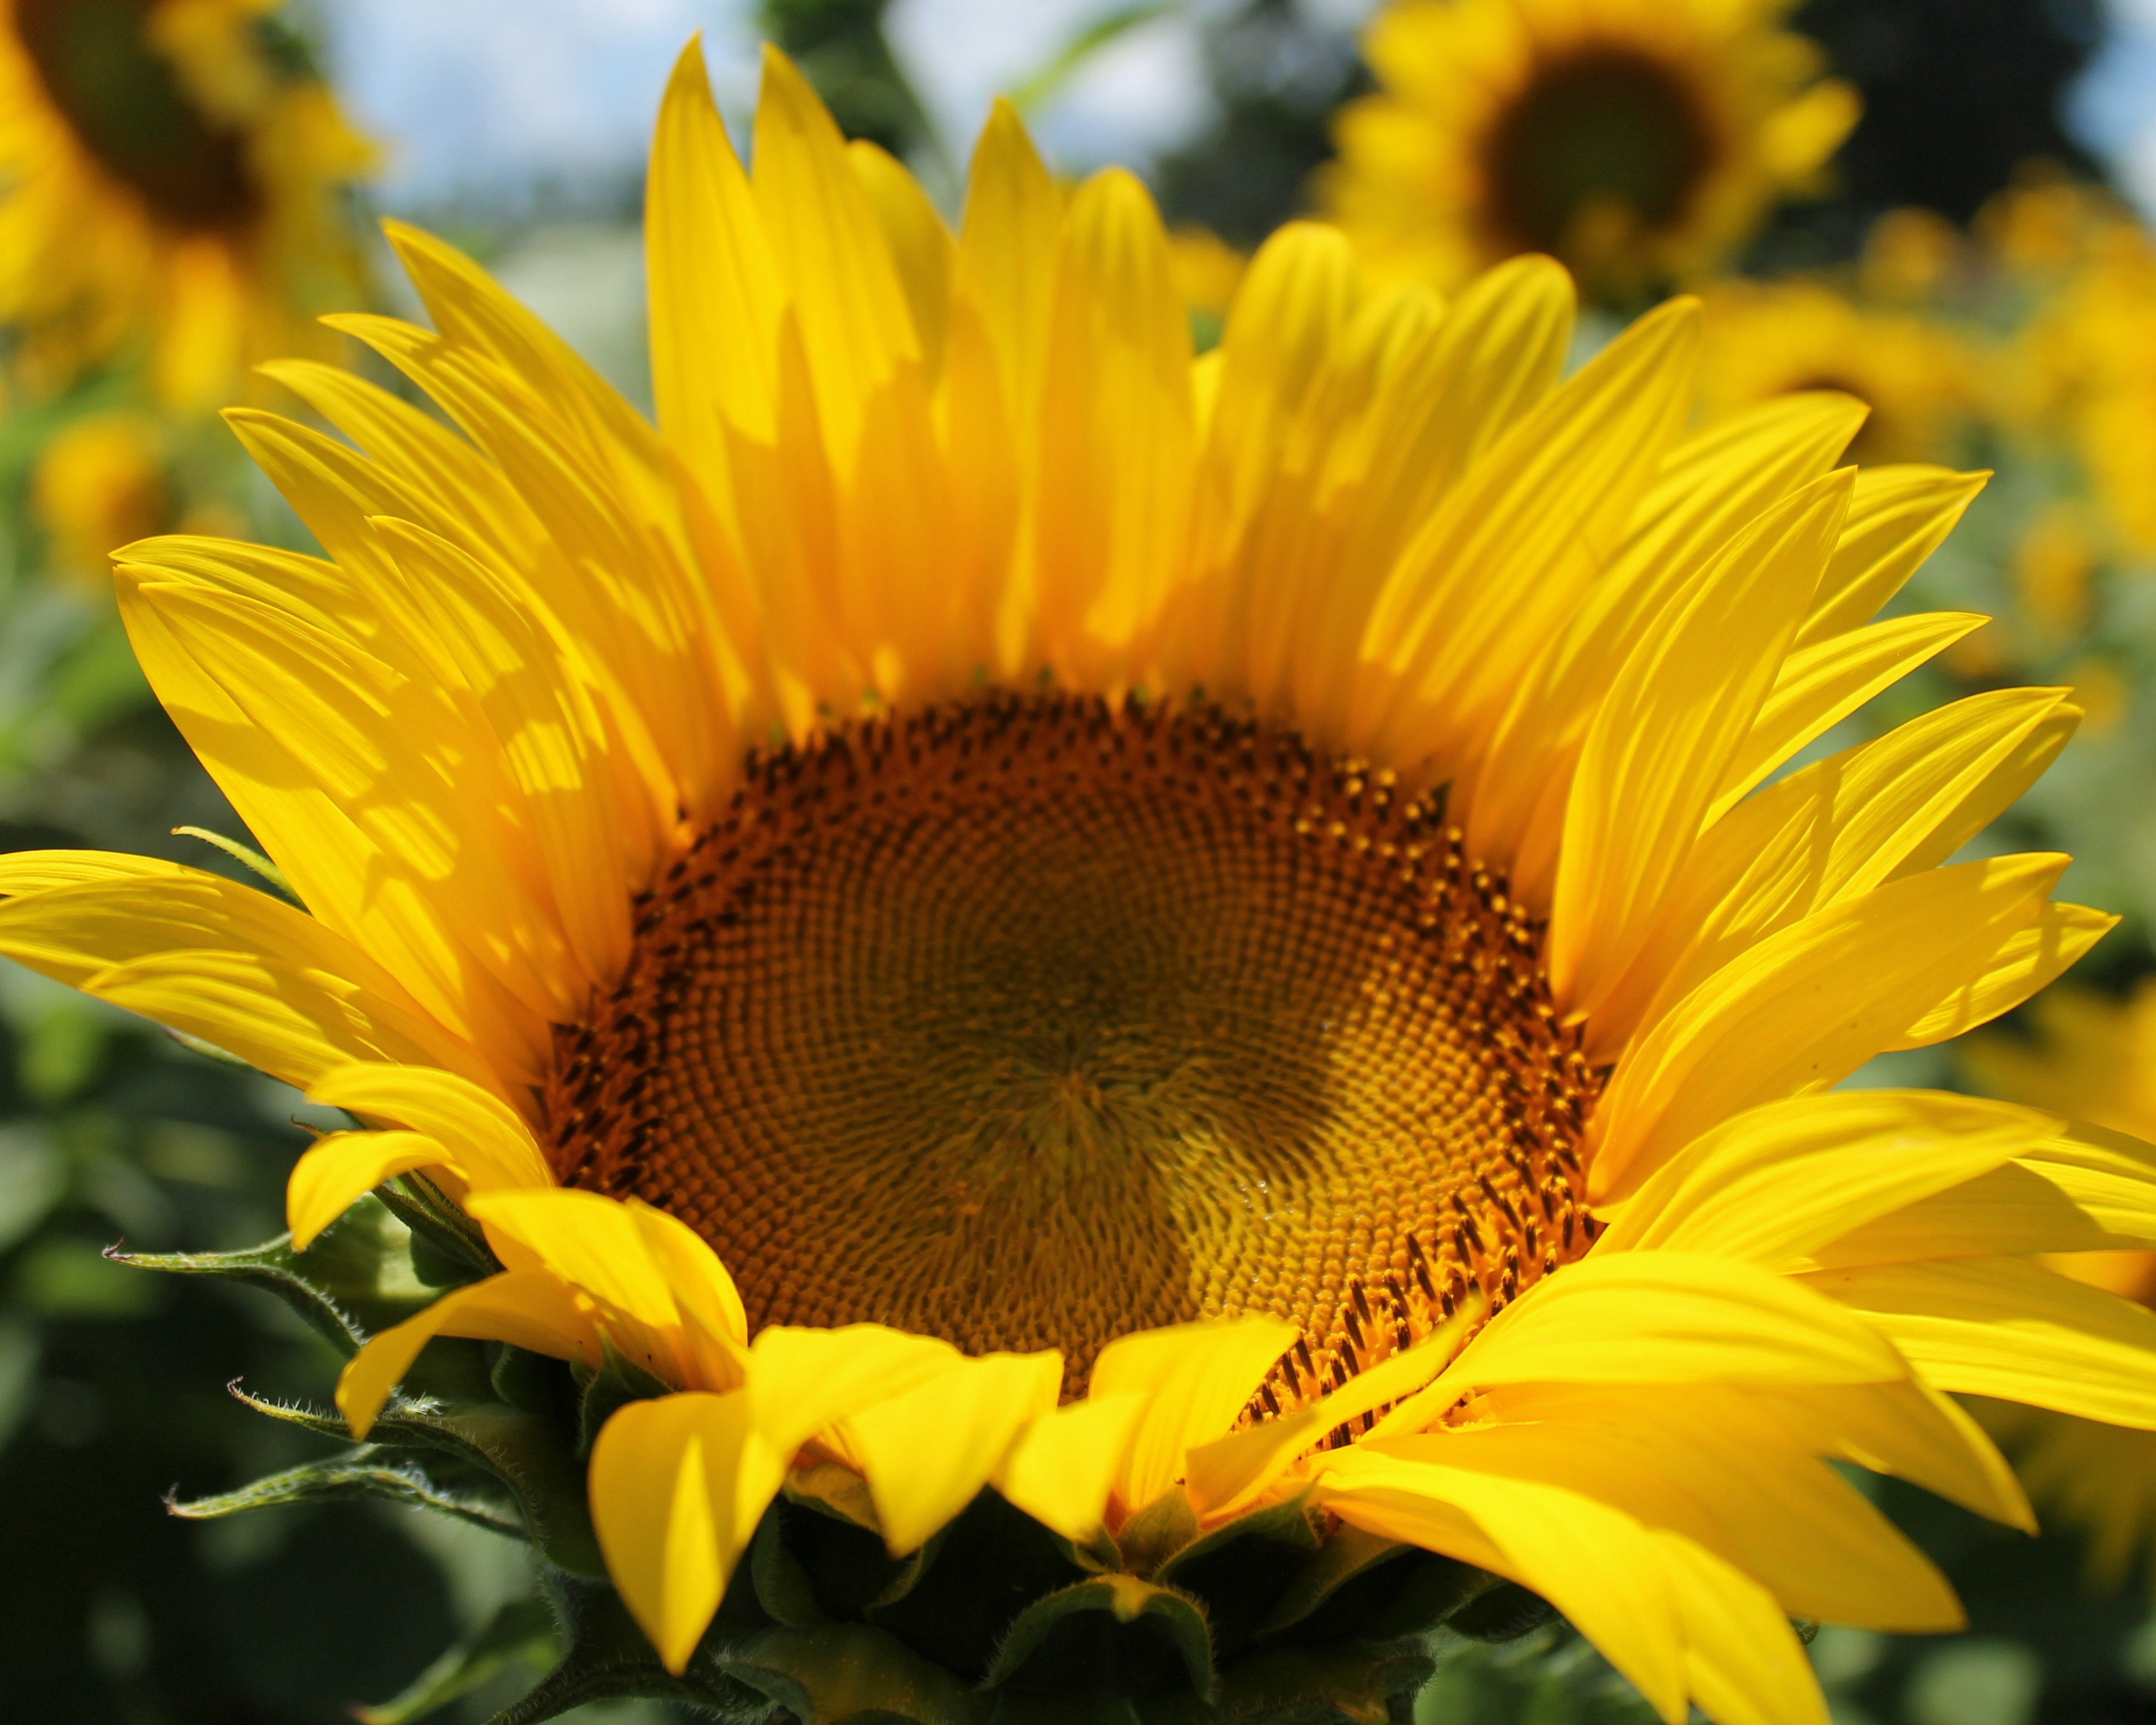
nature, blossom, plant, field, flower, petal, botany, yellow, flora, sunflower, vegetarian food, yellow flowers, macro photography, flowering plant, daisy family, sunflower seed, annual plant, land plant